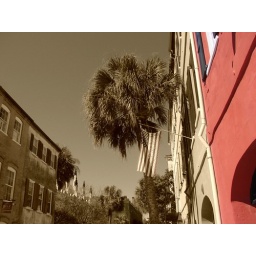
Nothing beats a clear blue sky in Charleston.